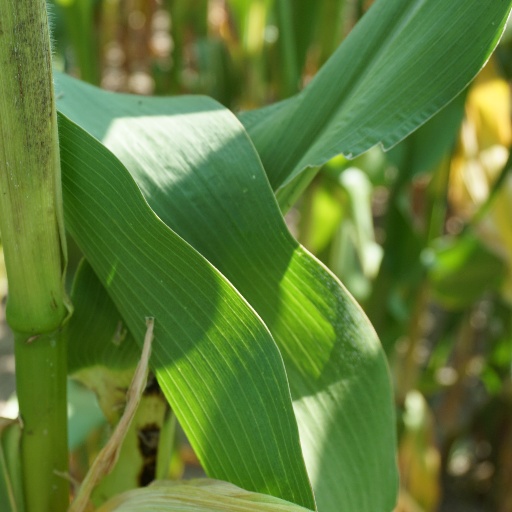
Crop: maize; corn